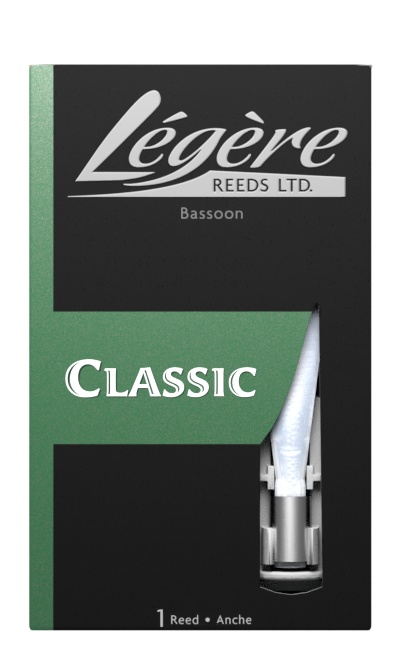
Légère Classic Bassoon Reed (Single)
Légère synthetic bassoon reeds were the first orchestral grade synthetic double reed ever produced. They deliver consistency, durability and instant response without ever needing to moisten or soak it. The Légère bassoon reed responds instantly from the box. Its unique material never needs to be moistened, allowing the player to focus on their music and not the reed. It projects easily and clearly while producing a clean and focused sound. It is available in Medium and Medium-Hard strengths to complement various styles of playing and set ups. The reeds are cut in halves using 3-axis, computer-controlled precision cutting machines and are never molded or stamped. The halves are then bonded together again using a digitally controlled system resulting in a reed which is balanced in both blades, and has the right combination of tip thickness, heart, and flexibility. The combination of tip thickness, heart and unique material makes it easy to glide from the low registers to the high registers of the instrument. While some of the top bassoonists in the world play this reed, it is also used by players of all levels.
Brand: Grevillea
Category: Arts & Entertainment > Hobbies & Creative Arts > Musical Instrument & Orchestra Accessories > Woodwind Instrument Accessories > Bassoon Accessories > Bassoon Reeds > Machine-Made Reeds